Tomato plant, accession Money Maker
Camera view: vertical (180 deg); turntable rotation: 300 degrees
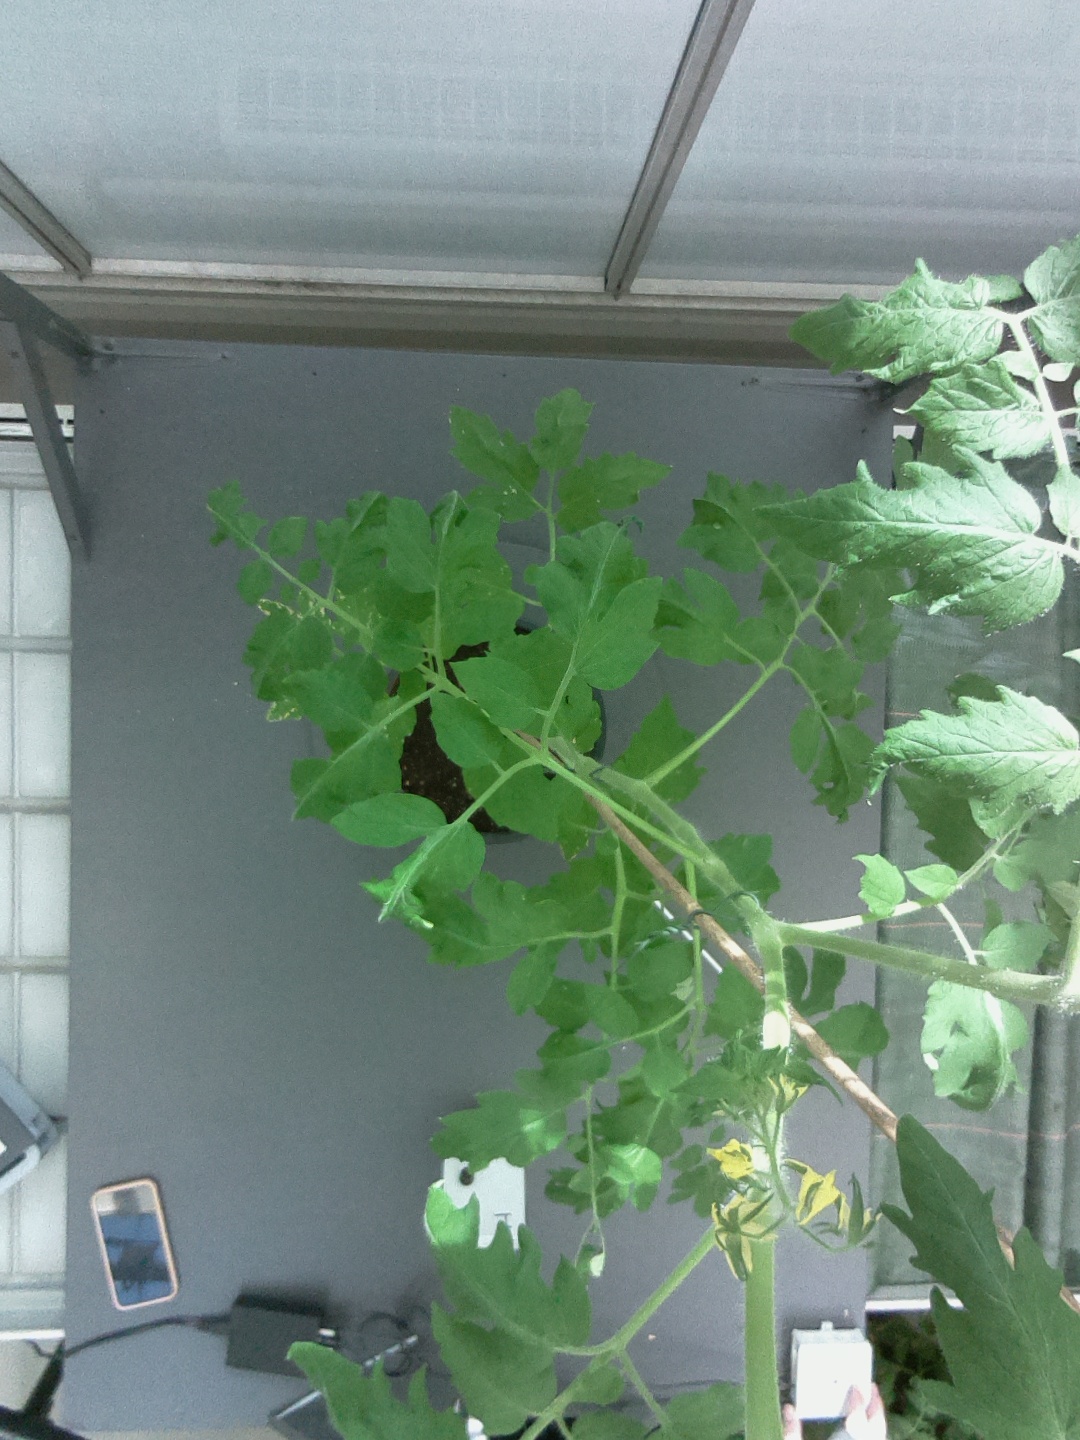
BBCH growth stage 66: Full flowering, 60%-70% of flowers open, more petals falling